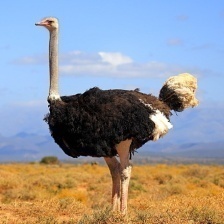
Species: OSTRICH
Scientific name: STRUTHIO CAMELUS